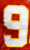
Number: 9